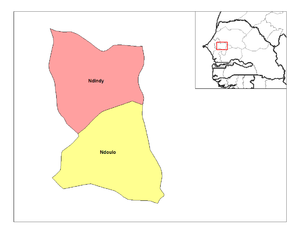
Carte des arrondissements du département de Diourbel au Sénégal.
Les arrondissements du Sénégal sont des subdivisions administratives des départements du Sénégal, eux-mêmes coiffés par les régions. Ils sont au nombre de 133 depuis les nouvelles créations de 2008.
Le département de Diourbel est l'un des trois départements de la région de Diourbel.